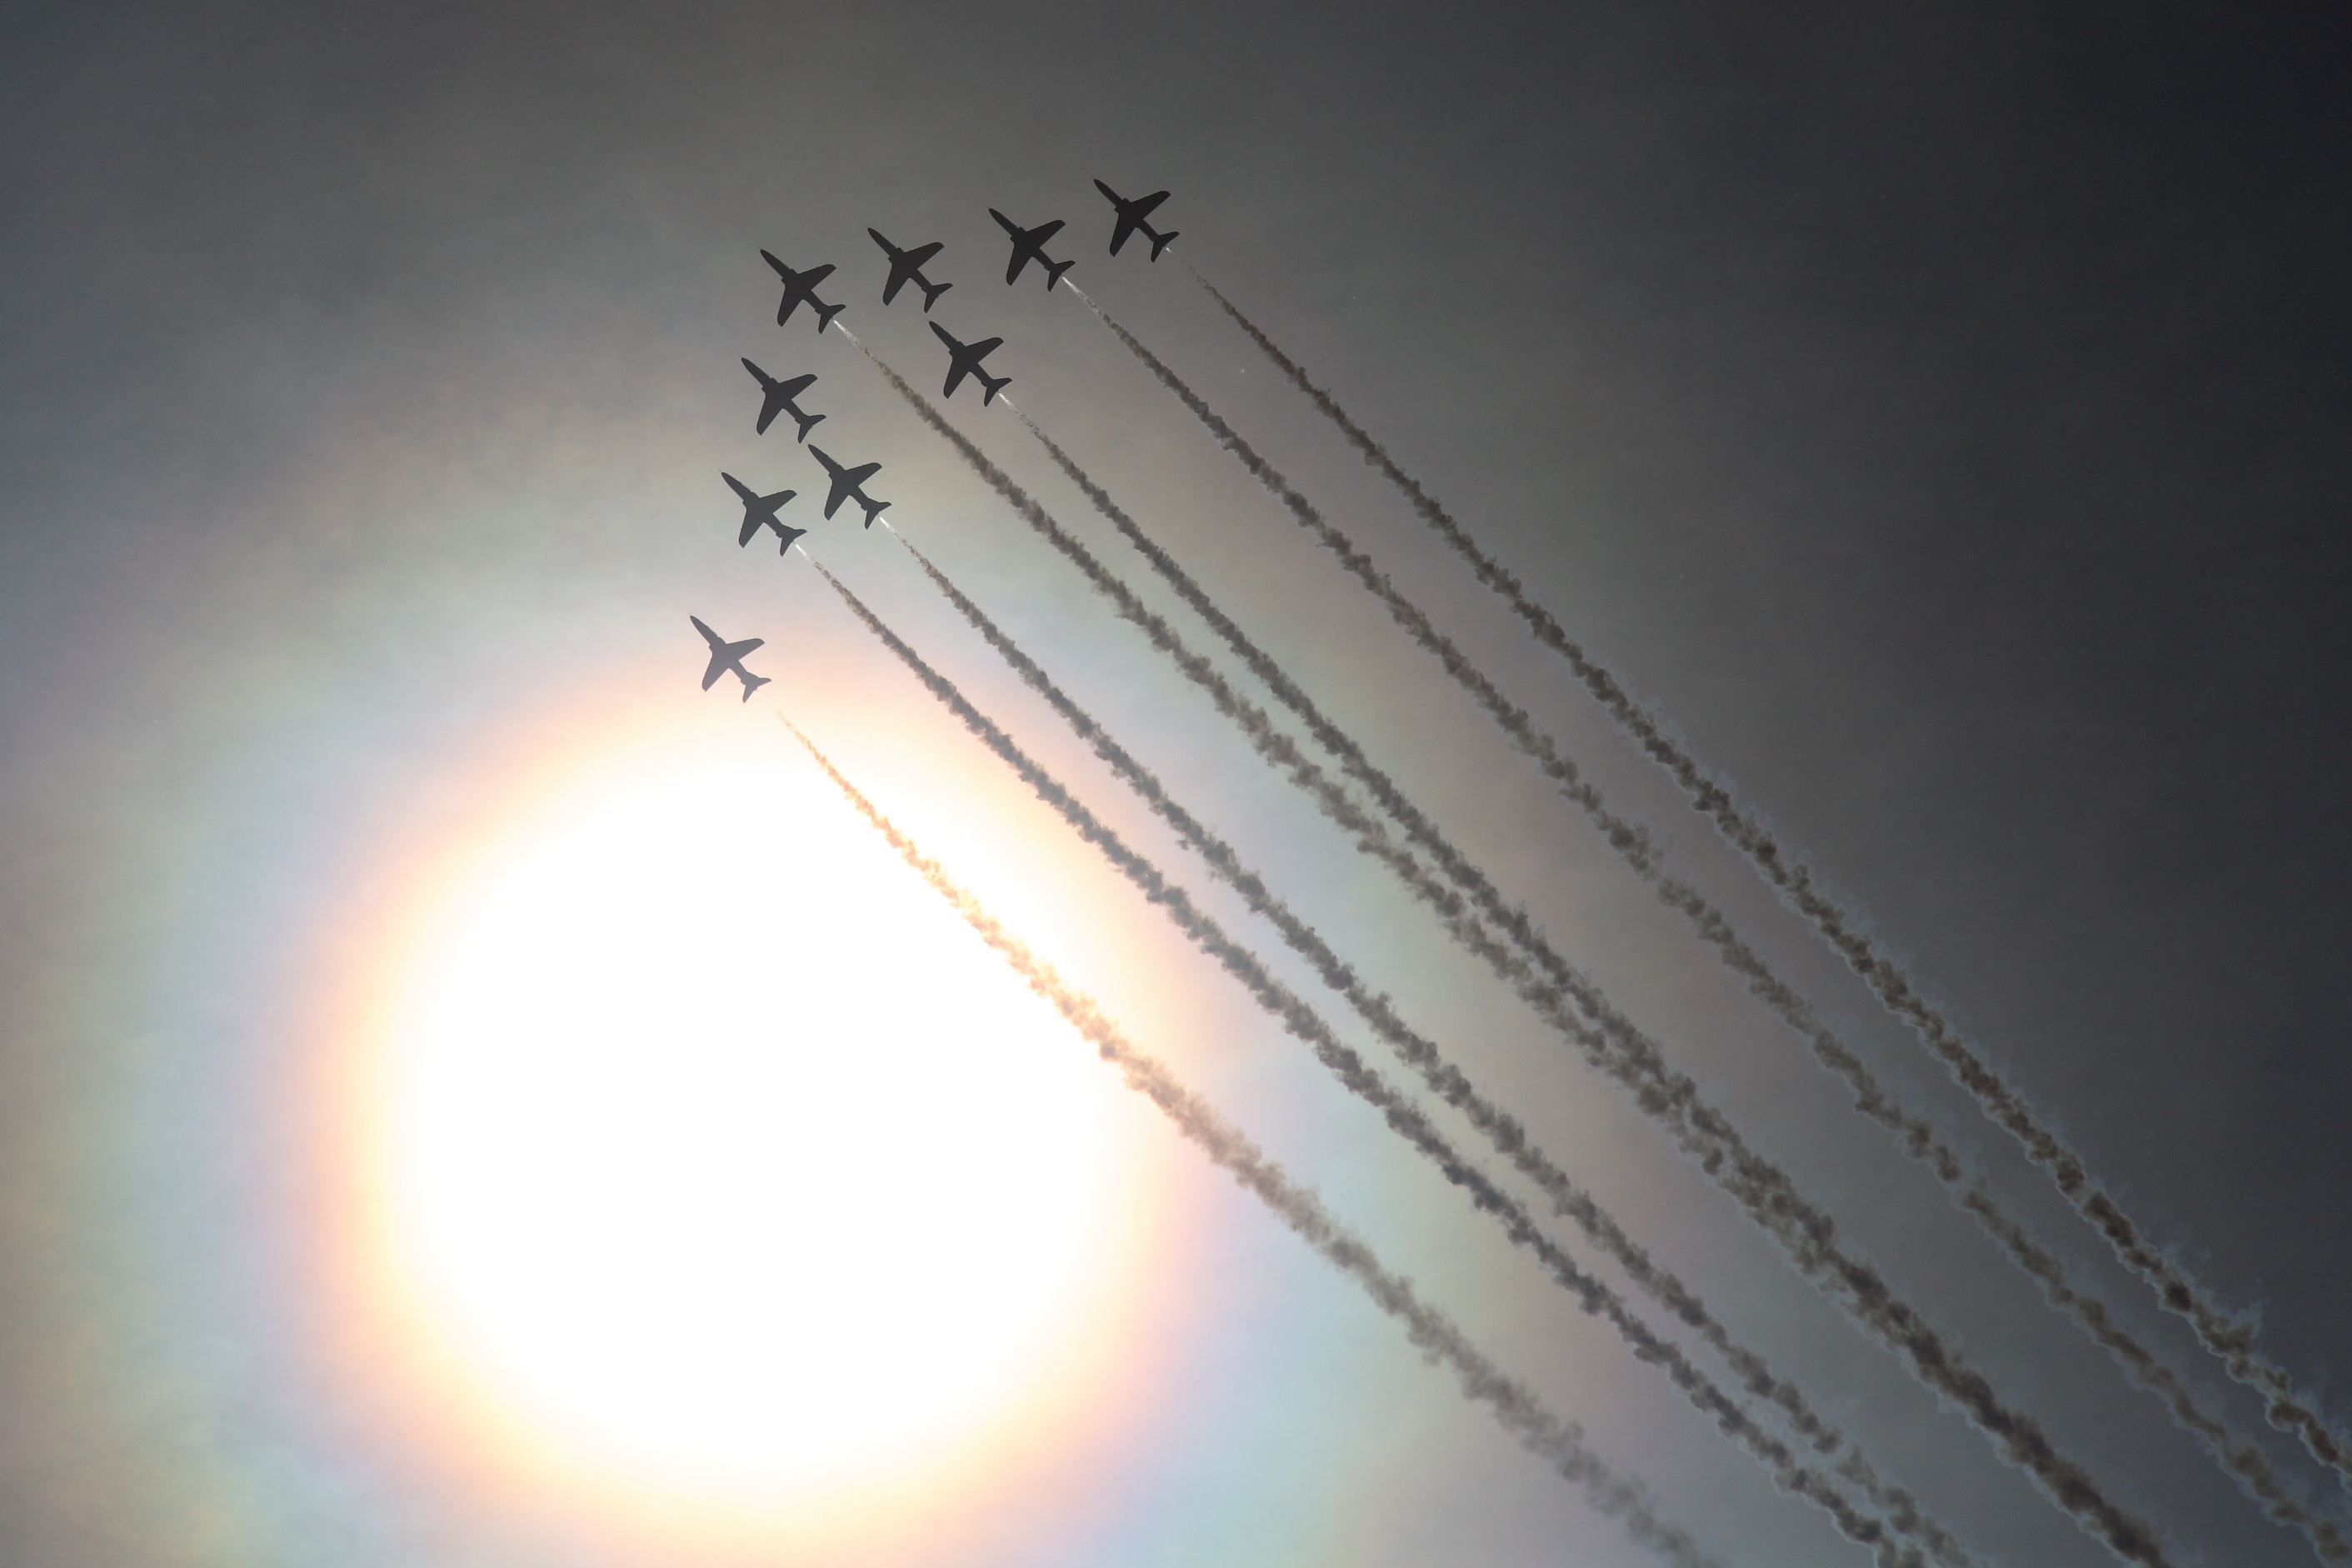
light, sky, atmosphere, aircraft, military, line, aviation, electricity, lighting, raf, shape, red arrows, atmosphere of earth